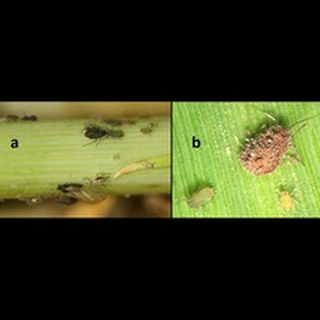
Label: wheat_aphid